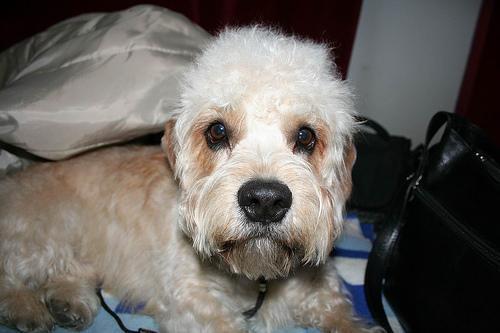
Dandie_Dinmont